List of World Heritage Sites in Scotland

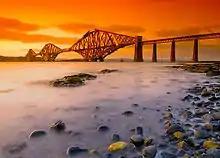
The 1890 Forth Bridge

The Forth Bridge was inscribed as a World Heritage Site on 5 July 2015. Its three iconic diamond-shaped towers form a cantilever bridge completed in 1890 carrying a dual-track railway line above the waters of the Firth of Forth north-west of Edinburgh over a distance of . Network Rail, the current owners of the bridge, made their initial opposition to a nomination clear, being concerned this could impose "additional burdens" on their ability to operate it. Nonetheless, the bridge was nominated for inclusion in early 2014. The listing recognised it as "an extraordinary and impressive milestone in bridge design and construction during the period when railways came to dominate long-distance land travel."